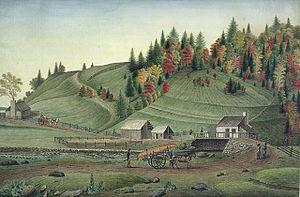
Vue du pont de la rivière du Sault à la Puce près de Québec, au Canada, prise en 1790 aquarelle sur mine de plomb sur papier vergé, 34,1 x 51,5 cm Musée des beaux-arts du Canada (nº 6278)
La rivière du Sault à la Puce coule vers le sud, sur la rive nord du fleuve Saint-Laurent, dans la municipalité de Château-Richer, dans la municipalité régionale de comté de La Côte-de-Beaupré dans la région administrative de la Capitale-Nationale, dans la province de Québec, au Canada.